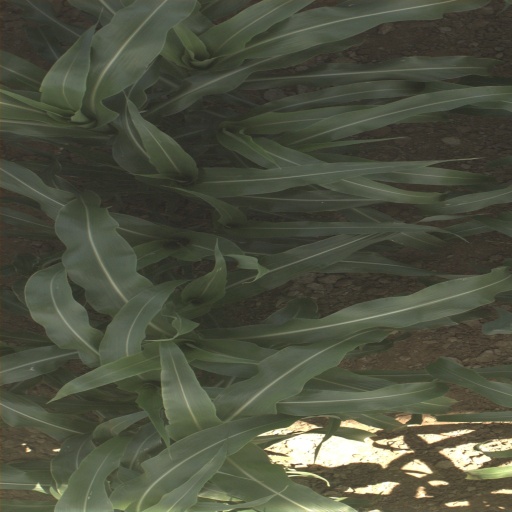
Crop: sorghum